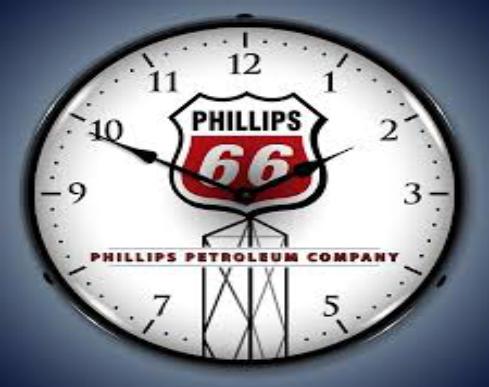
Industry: Transportation